Philip Bergen Swing

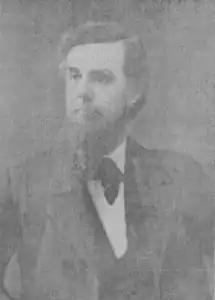

Philip Bergen Swing (October 23, 1820 – October 31, 1882) was a United States district judge of the United States District Court for the Southern District of Ohio.